William Reece

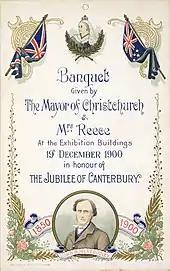
Banquet invitation for the centennial celebrations hosted by Mayor William Reece

Upon William Reece's return to Christchurch in 1879, his father handed his business over to him. When his father died in 1887, he then shared the responsibility of managing it with his brother Charles Stewart Reece. His brother retired in 1892 and William managed the company by himself from then on.